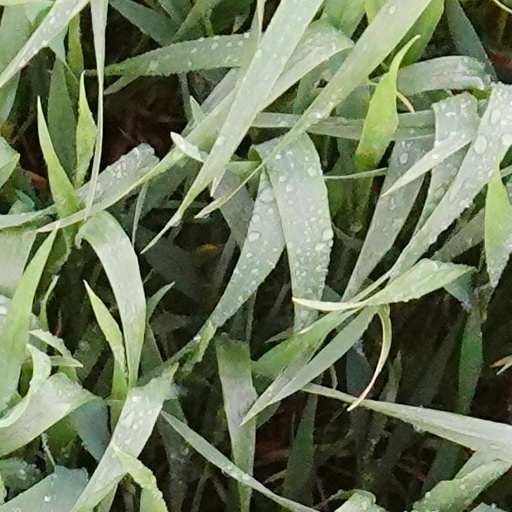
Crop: wheat